Dave Sheridan (actor)

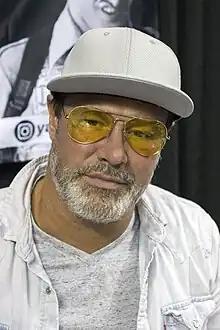
Sheridan in 2023

Dave Sheridan is an American actor. He played Special Officer Doofy in the comedy "Scary Movie" (2000), a spoof of deputy sheriff Dewey Riley from "Scream".